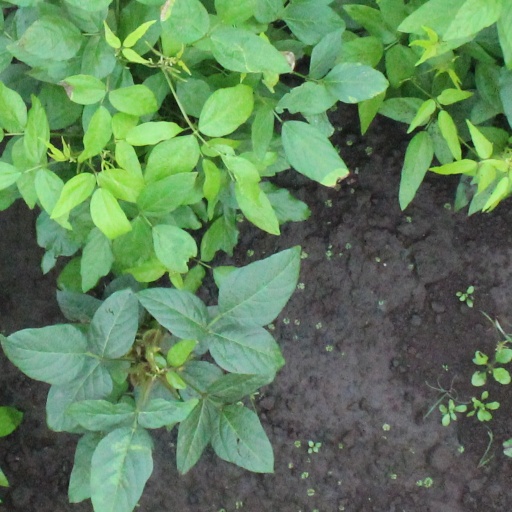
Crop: soybean